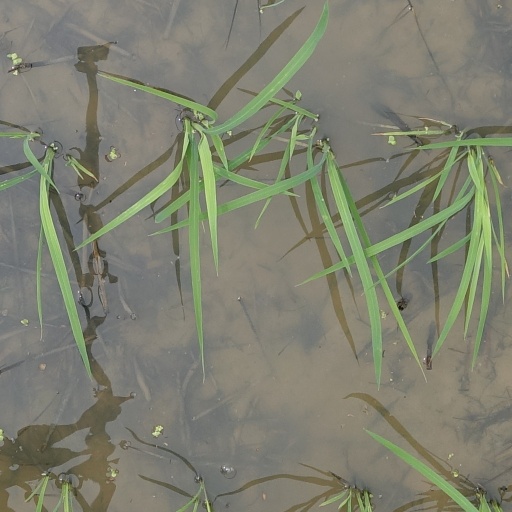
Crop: rice